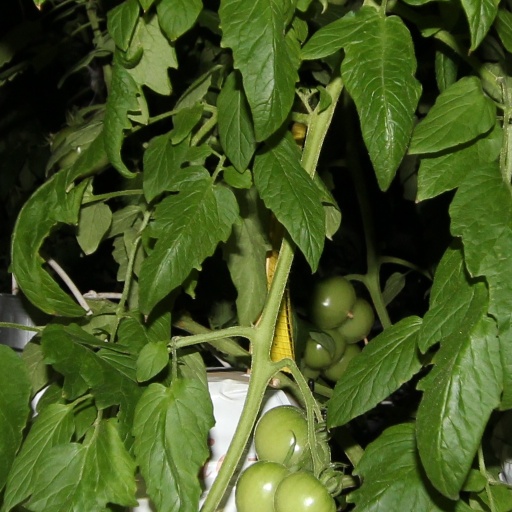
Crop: tomato